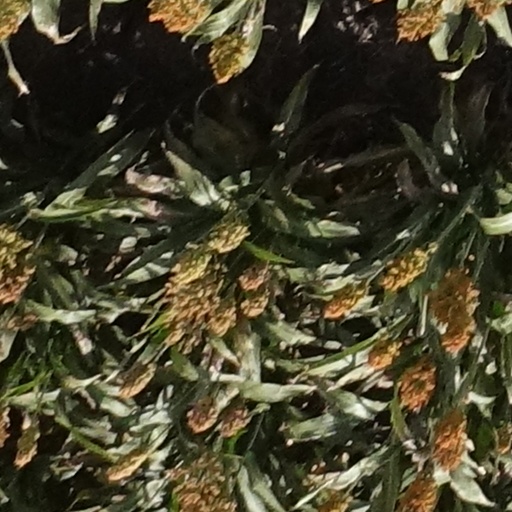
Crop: sorghum